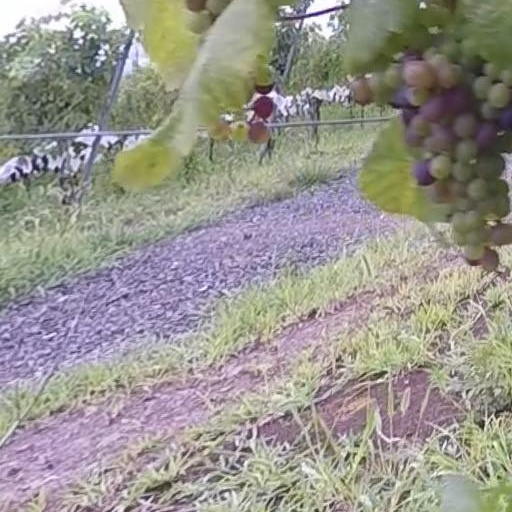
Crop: grape